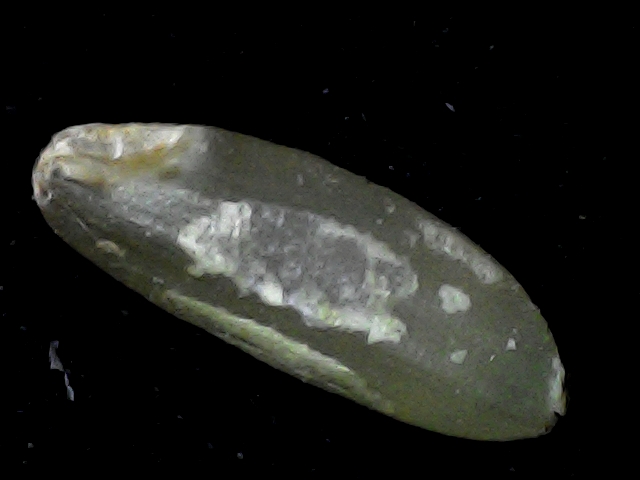
Rice variety: BD72